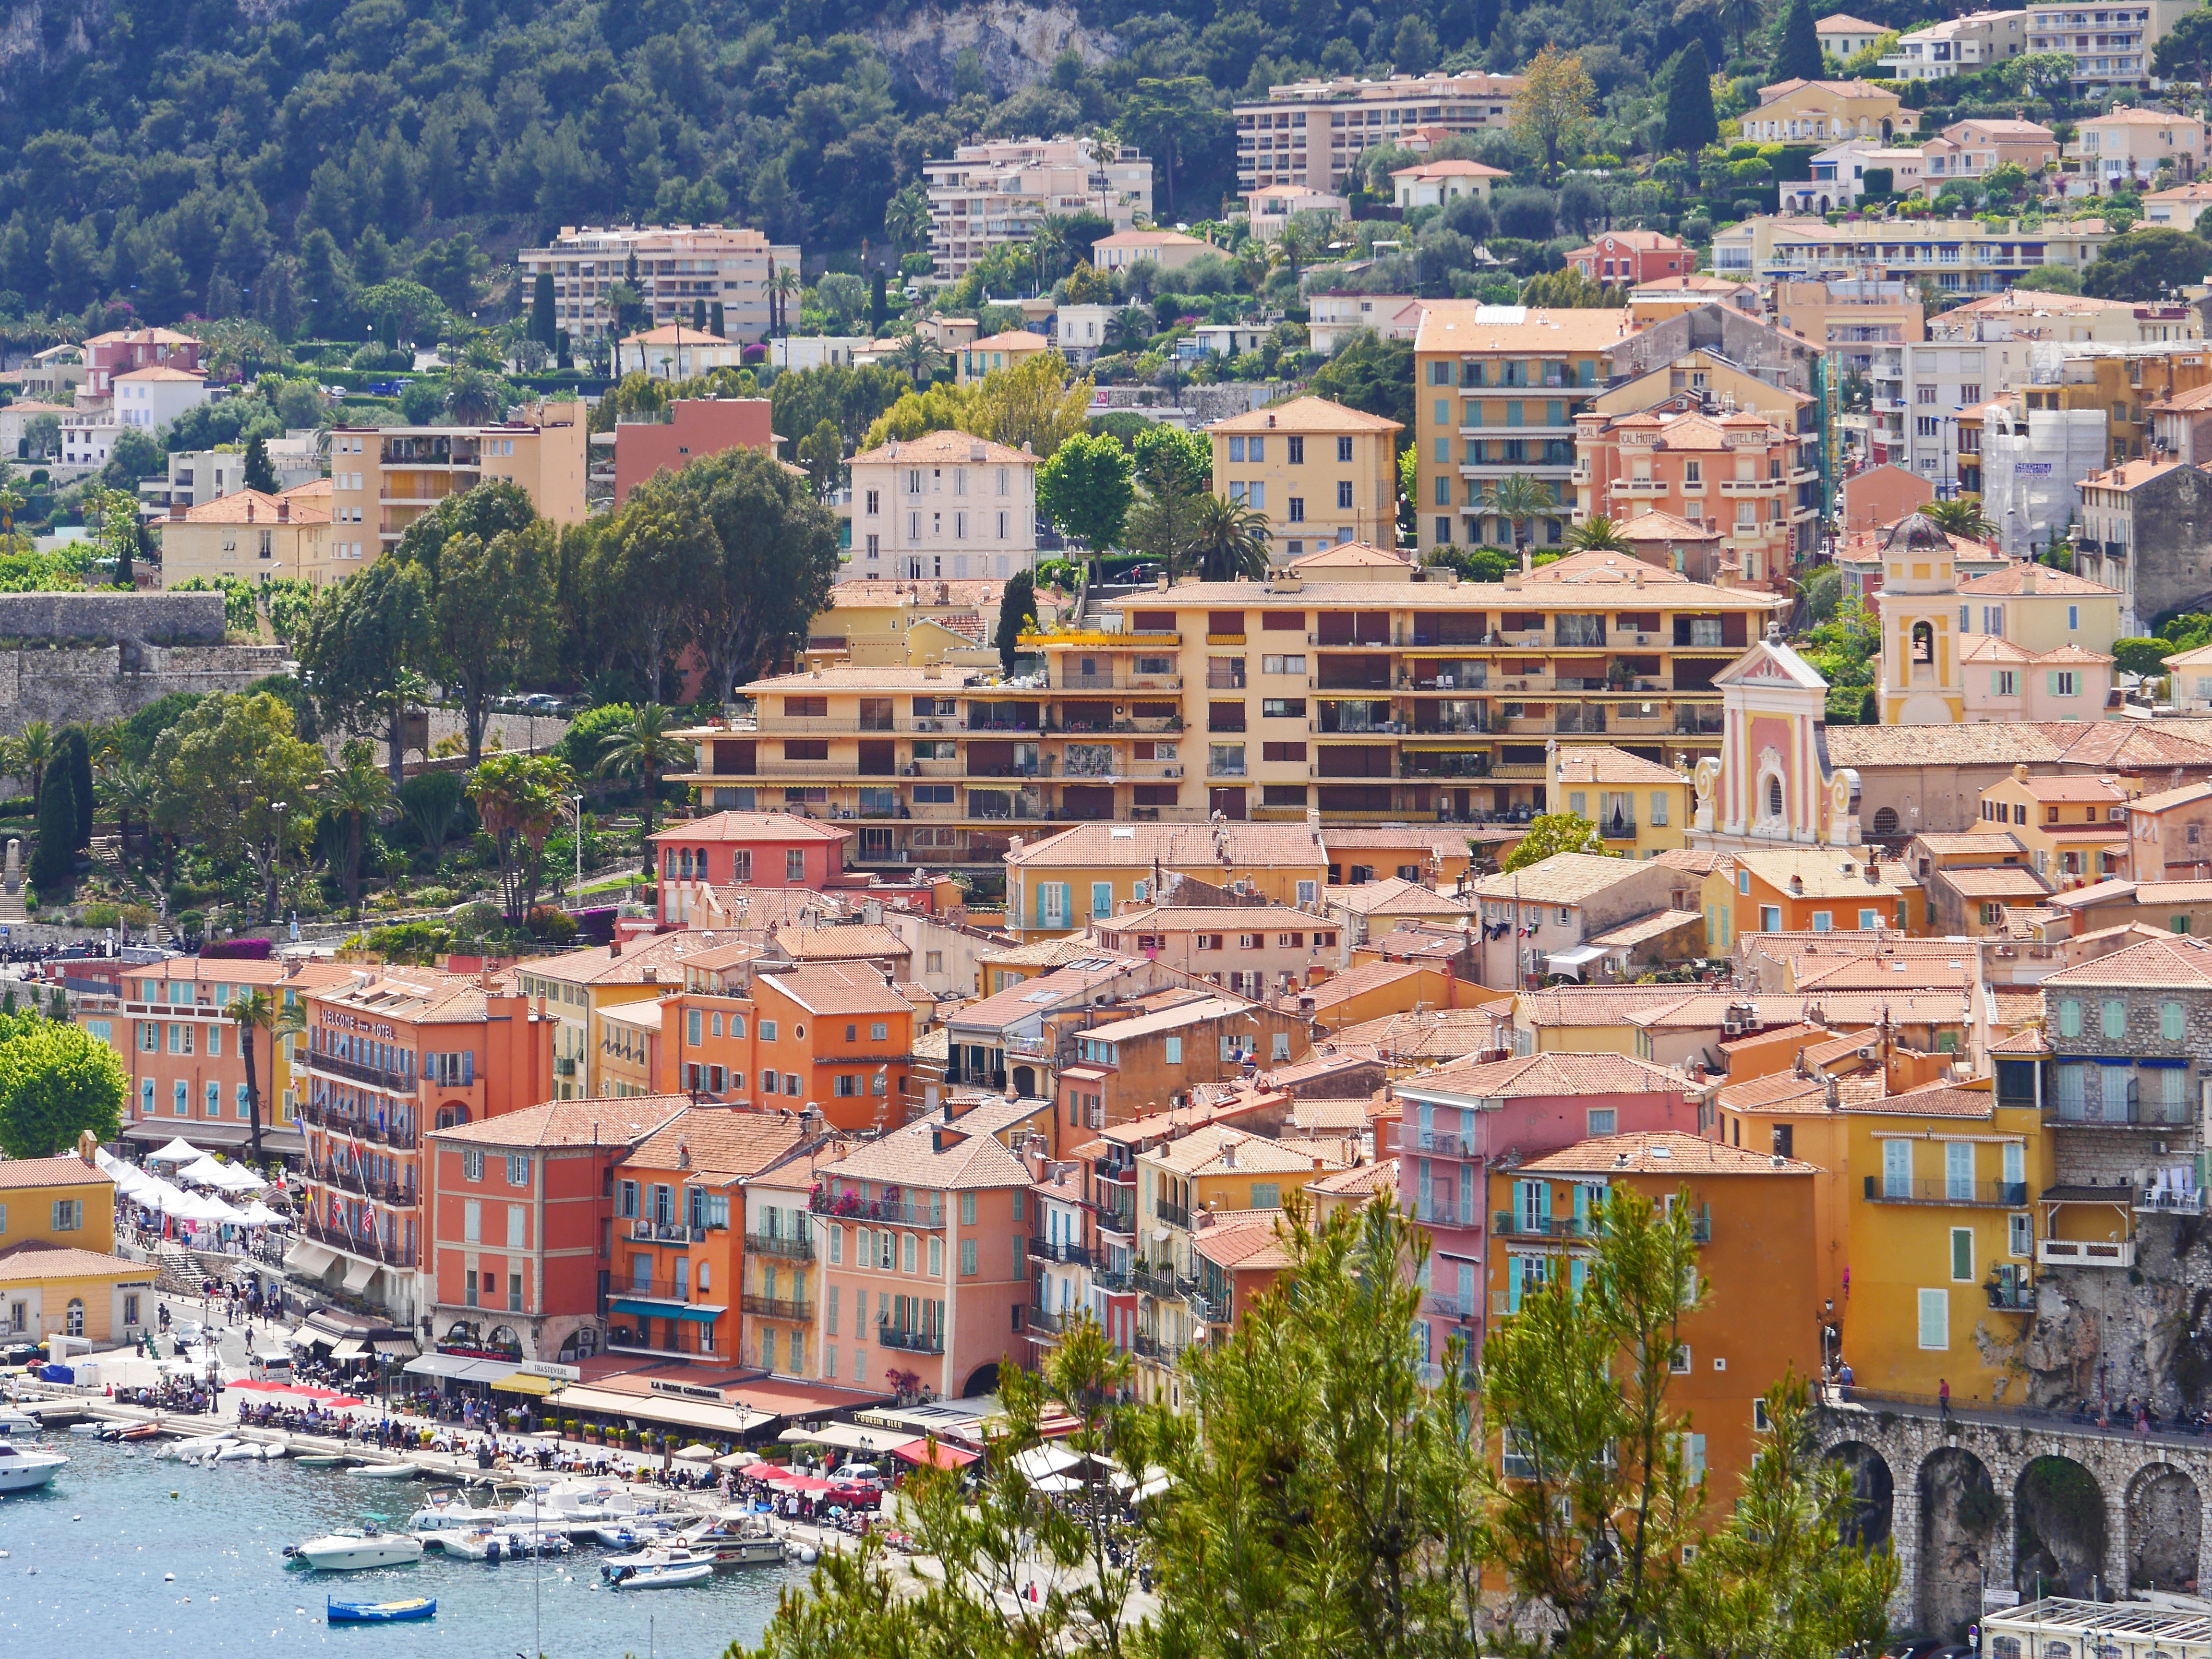
sea, coast, water, cafe, skyline, town, city, cityscape, village, mediterranean, color, holiday, romantic, marina, port, colorful, hotel, homes, boats, picturesque, embankment, maritime, idyll, neighbourhood, fishing port, south of france, bird's eye view, typical, c te d azur, aerial photography, parasols, motor boats, pitoresk, coastal village, villefranche sur mer, residential area, geographical feature, human settlement